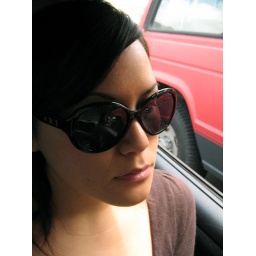
girl in car 022606